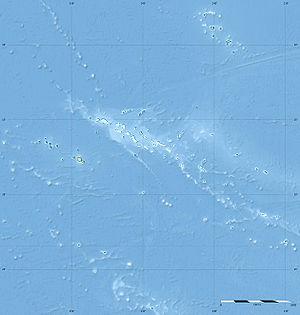
Carte physique vierge de la collectivité d'outre-mer de Polynésie française, France, destinée à la géolocalisation. Scale: 1:7,068,000 (precision: 1,767 m) Equirectangular projection, WGS84 datum Standard meridian: 144° 30' W True scale parallel: 17° 30' S Geographic limits of the map: Left: 155° W Right: 134° W Top: 07° S Bottom: 28° S
Napuka est une commune de la Polynésie française dans l'archipel des Tuamotu. Le chef-lieu de cette dernière est Napuka.
Manuhangi également appelé Te Fara, est un atoll situé dans l'archipel des Tuamotu en Polynésie française.
Manuae, ou Scilly, est un atoll faisant partie des îles Sous-le-Vent dans l'archipel de la Société et dépendant administrativement de la commune de Maupiti.
Cette liste commentée recense la mammalofaune en Polynésie française. Elle répertorie les espèces de mammifères polynésiens actuels et celles qui ont été récemment classifiées comme éteintes. Cette liste comporte quarante espèces réparties en huit ordres et quinze familles, dont quatre sont « en danger », trois sont « vulnérables », une est « quasi menacée » et onze ont des « données insuffisantes » pour être classées.
Cette liste commentée recense l'ichtyofaune en Polynésie française. Elle répertorie les espèces de poissons polynésiens actuels et celles qui ont été récemment classifiées comme éteintes. Cette liste inclut deux écosystèmes aquatiques :
Tatakoto est un atoll situé dans l'archipel des Tuamotu en Polynésie française. Celui-ci est le chef-lieu de la commune de Tatakoto.
Mataiva ou Matahiva est un atoll situé dans l'archipel des Tuamotu en Polynésie française dans le sous-groupe des Îles Palliser. Il fait administrativement partie de la commune de Rangiroa.